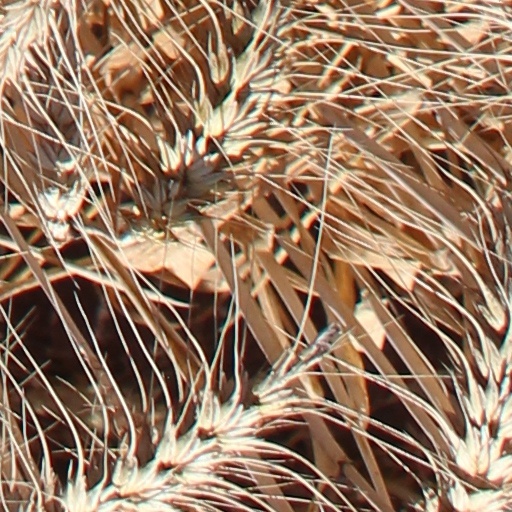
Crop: wheat